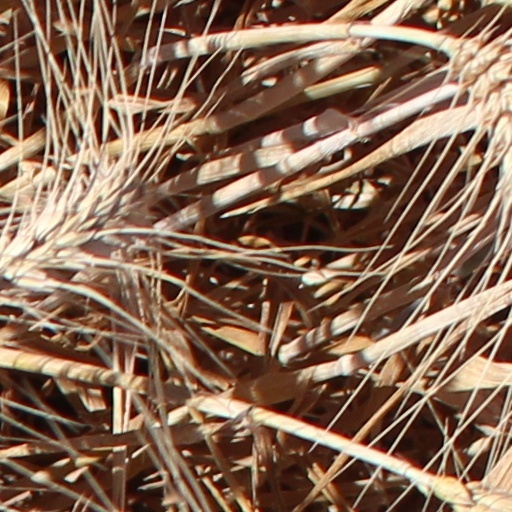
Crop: wheat